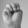
ASL letter: M